Julienne Mathieu

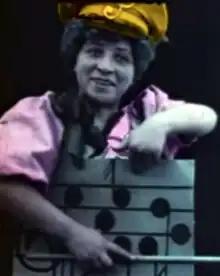
Julienne Mathieu, star of the Pathé Productions, in "En avant la musique" ("Music Forward!"), silent film of 1907

Julienne Alexandrine Mathieu ( - ) was one of the earliest French silent film actresses who appeared mostly in French silents between 1905 and 1909. She appeared in the silent film "Hôtel électrique" released in 1908, one of the first films to incorporate stop animation. She was the wife of the director Segundo de Chomón. Her contribution to his work was not only her participation in the cast, but also in the script and the special effects (in particular, Pathécolor process to which she introduced her husband).